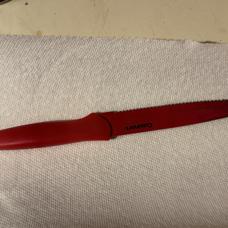
Label: No Cutlery